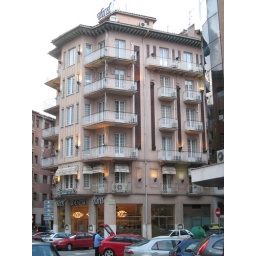
Our hotel - our room was the corner room on the top floor with the wrap around balcony